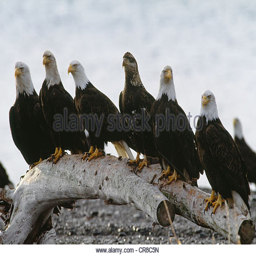
bald eagles congregate on the beach